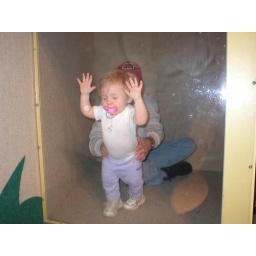
stuck in a glass box